Džemal Bijedić

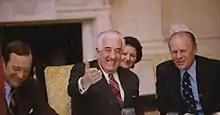
Bijedić with U.S. President Gerald Ford, 19 March 1975

After the liberation of Yugoslavia, Bijedić held many political roles, including as deputy Minister of Internal Affairs in the government of the Socialist Republic of Bosnia and Herzegovina. He played a key role in the affirmation of the Muslims as a Yugoslav constitutive nation.